Kytö

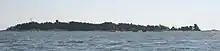
Kyto - One of the Espoo southernmost island

Kytö is an island in Espoo, Finland. It is one of Espoo's southernmost islands, and beyond it lies mostly only open sea. For decades, Kytö was used by the Finnish Defence Forces as a private training ground, and admittance to it was severely restricted. However, in the early 2000s, the Defence Forces abandoned use of the island, and since then there has been discussion about who really owns the island. Three parties have claimed it as their property: the Defence Forces, the City of Espoo, and a private family who claims that their ancestors owned the island already in the 19th century.